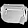
Label: Bag